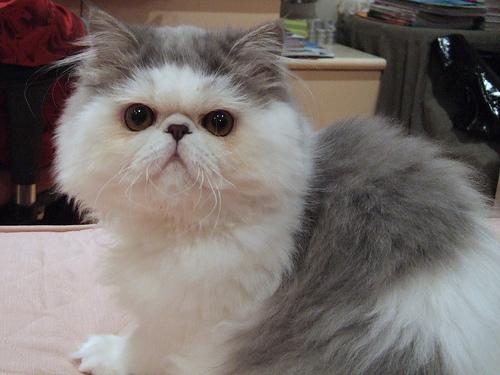
Breed: Persian